Apostolic Nunciature to Israel

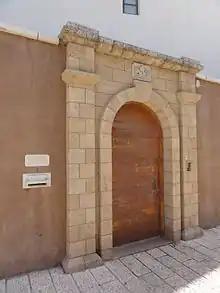
Entrance to the Apostolic Nunciature in the Old City of Jaffa, Tel-Aviv

The Apostolic Nunciature to Israel is the nunciature (equivalent to an embassy) of the Holy See to Israel. The head of the nunciature is the Apostolic Nuncio to Israel, who is the holder of a diplomatic position within the Holy See and acts as nuncio (ambassador) of the Holy See to Israel. The office's work takes place in the broader backdrop of Holy See–Israel relations that have evolved considerably since 1994.